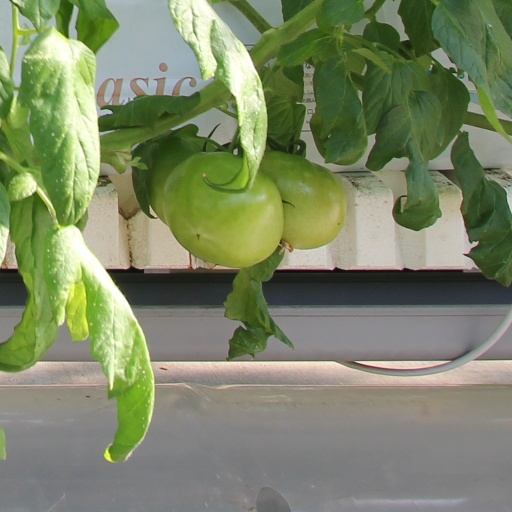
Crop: tomato